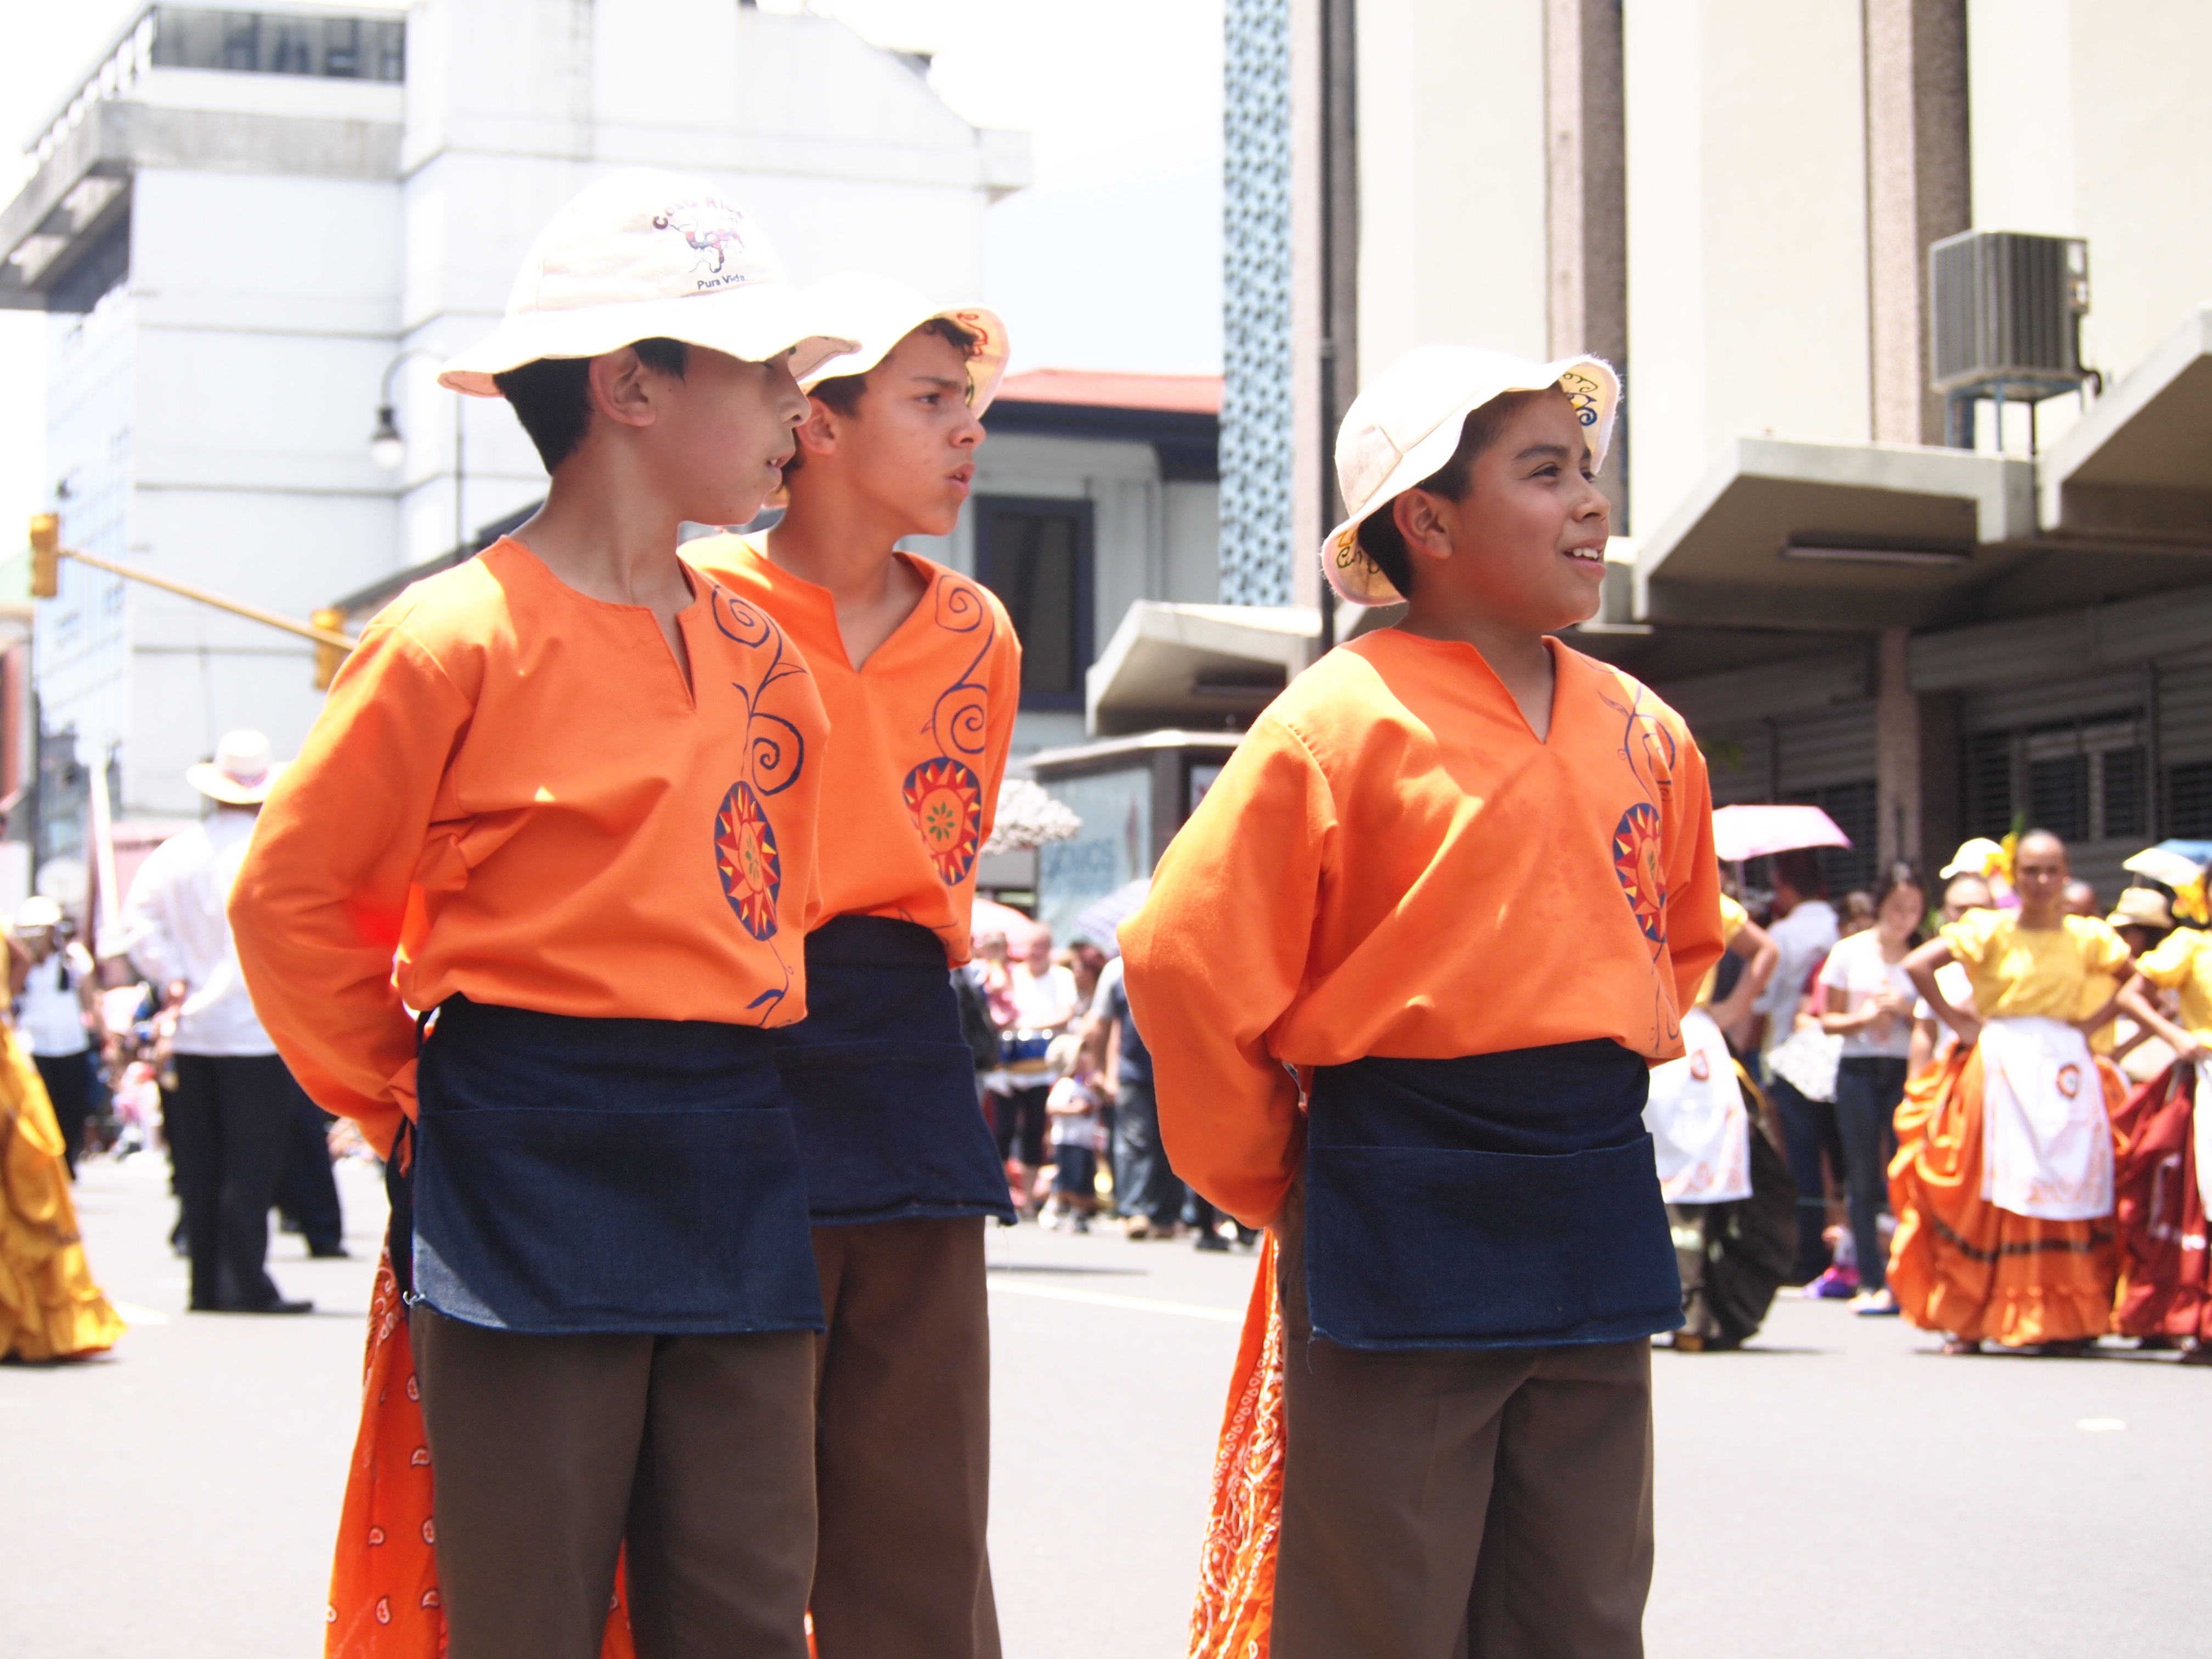
celebration, profession, independence day, festival, children, colors, happiness, party, typical